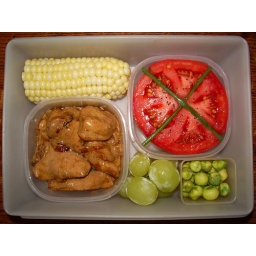
Corn-on-the-cob, tomato w/ chives, wasabi peas, green grapes, chicken in cream sauce.